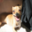
Label: dog